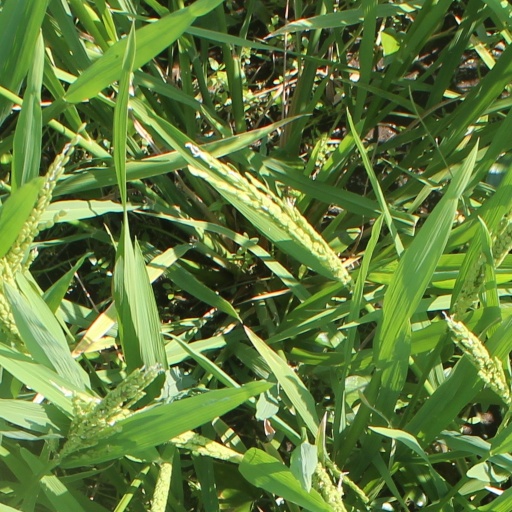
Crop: rice